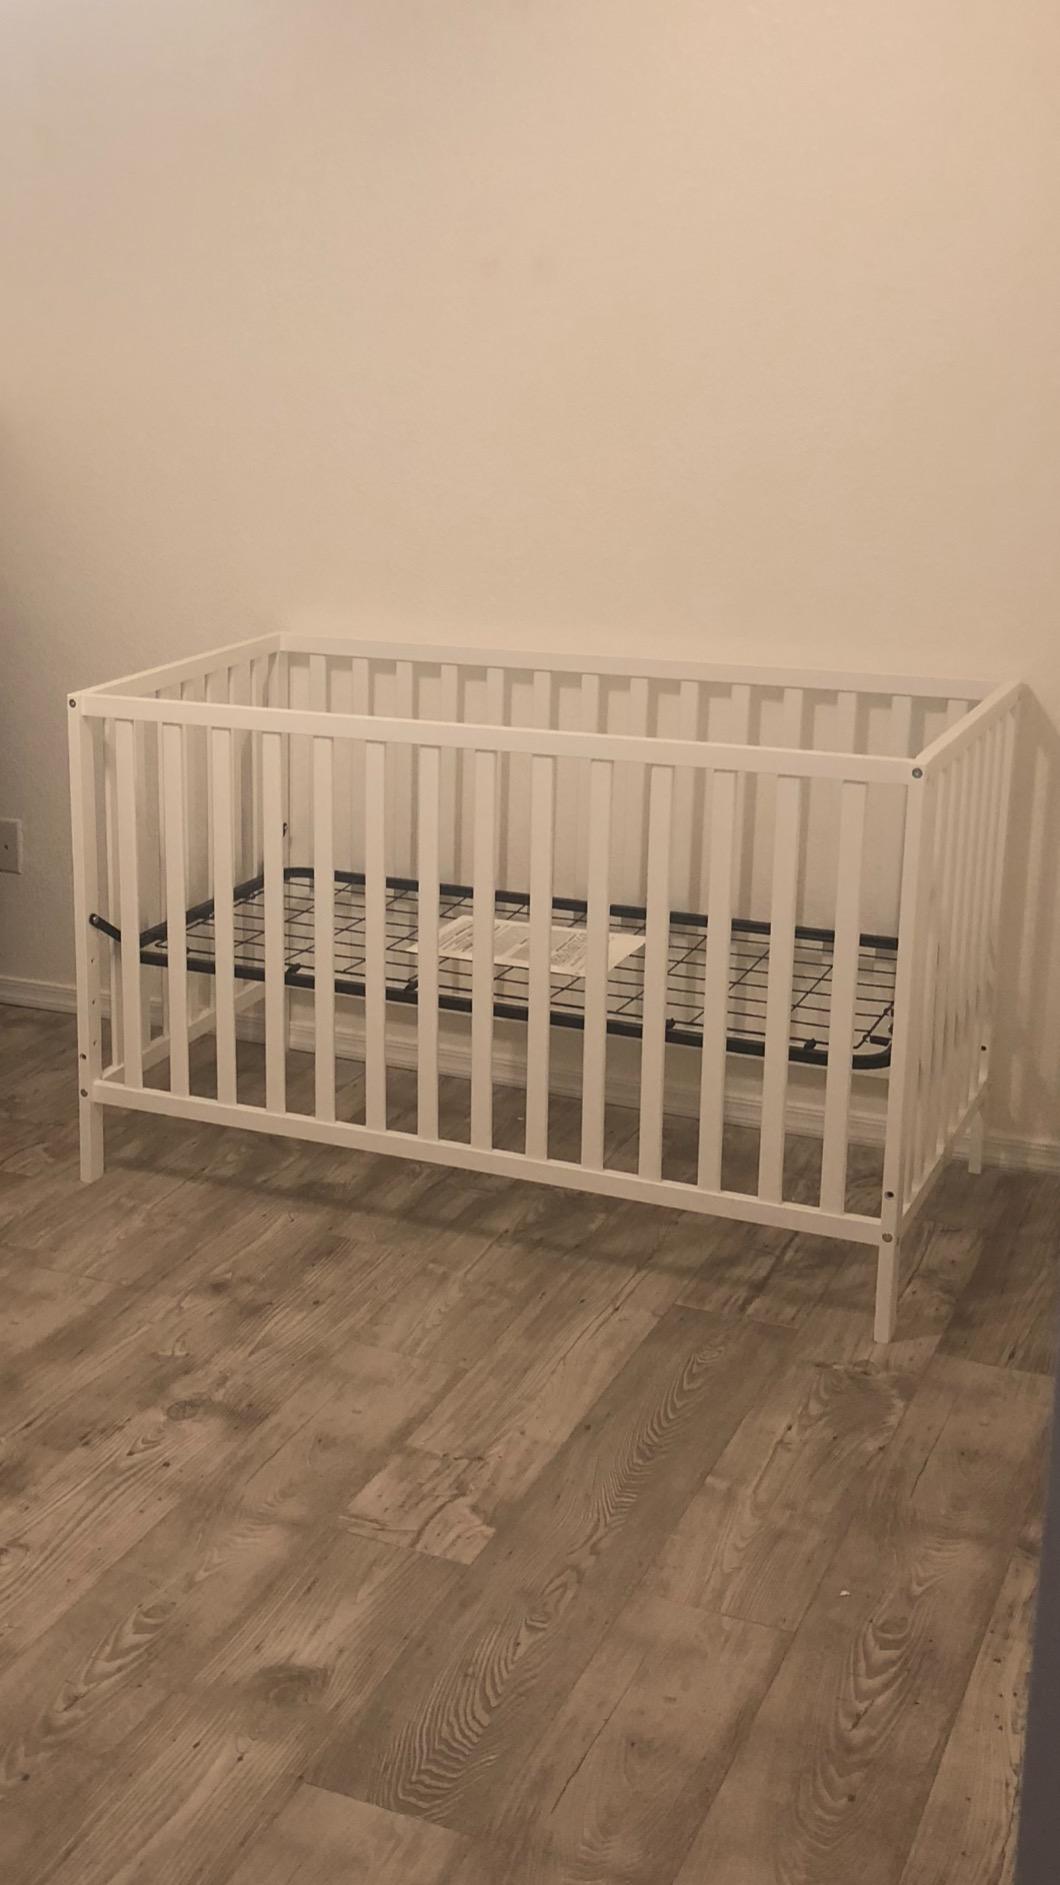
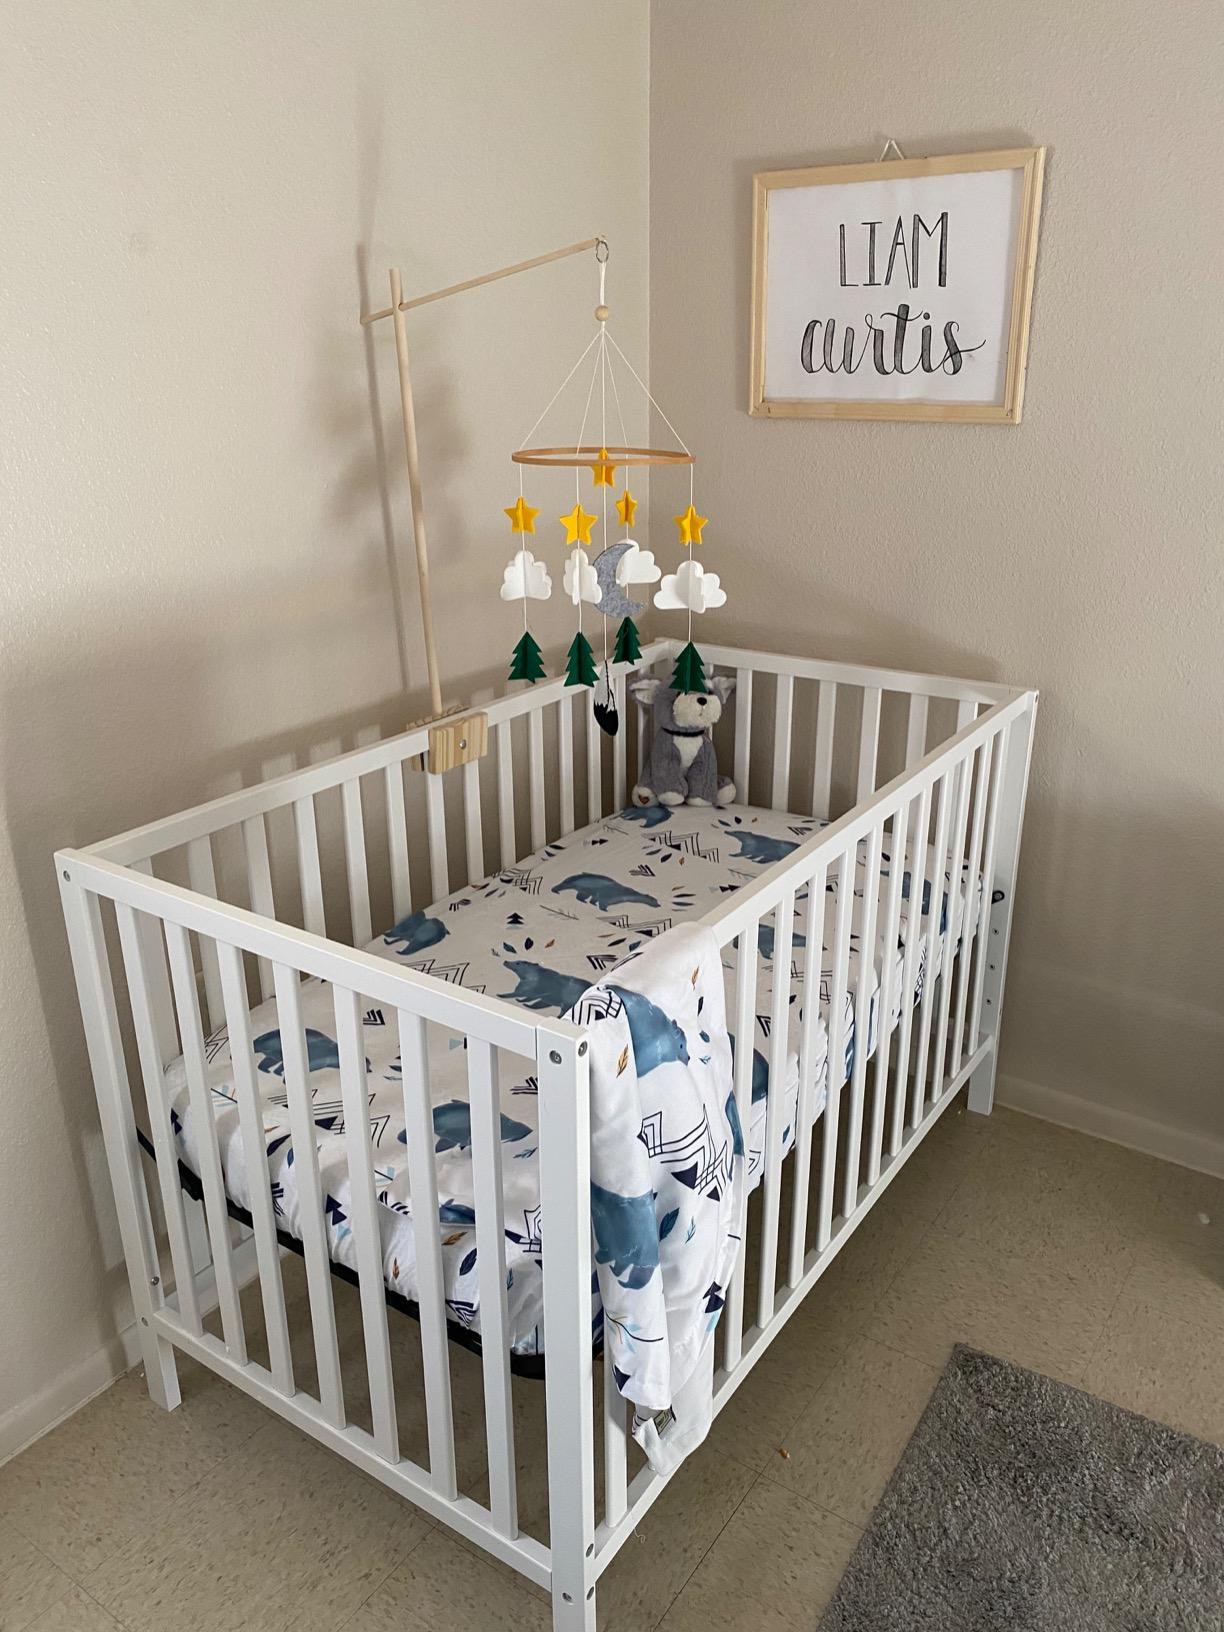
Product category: products_crib
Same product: yes